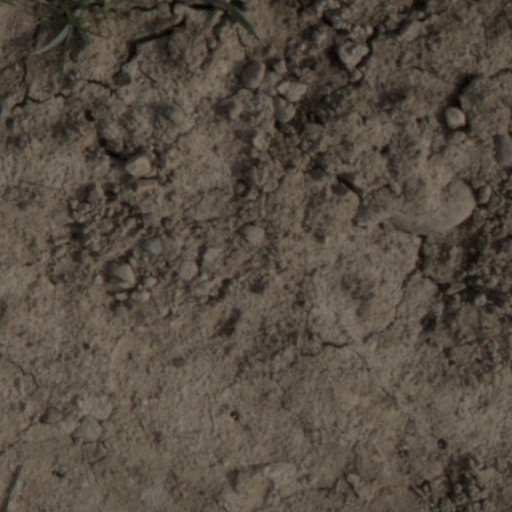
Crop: wheat